2015 USA Team Handball College Nationals

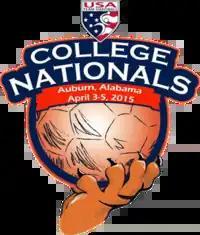
Logo of the 2015 College Nationals

The 2015 College Nationals was the 20th Men's and Women's College Nationals. The College Nationals was a team handball tournament to determined the College National Champion from 2015 from the US.